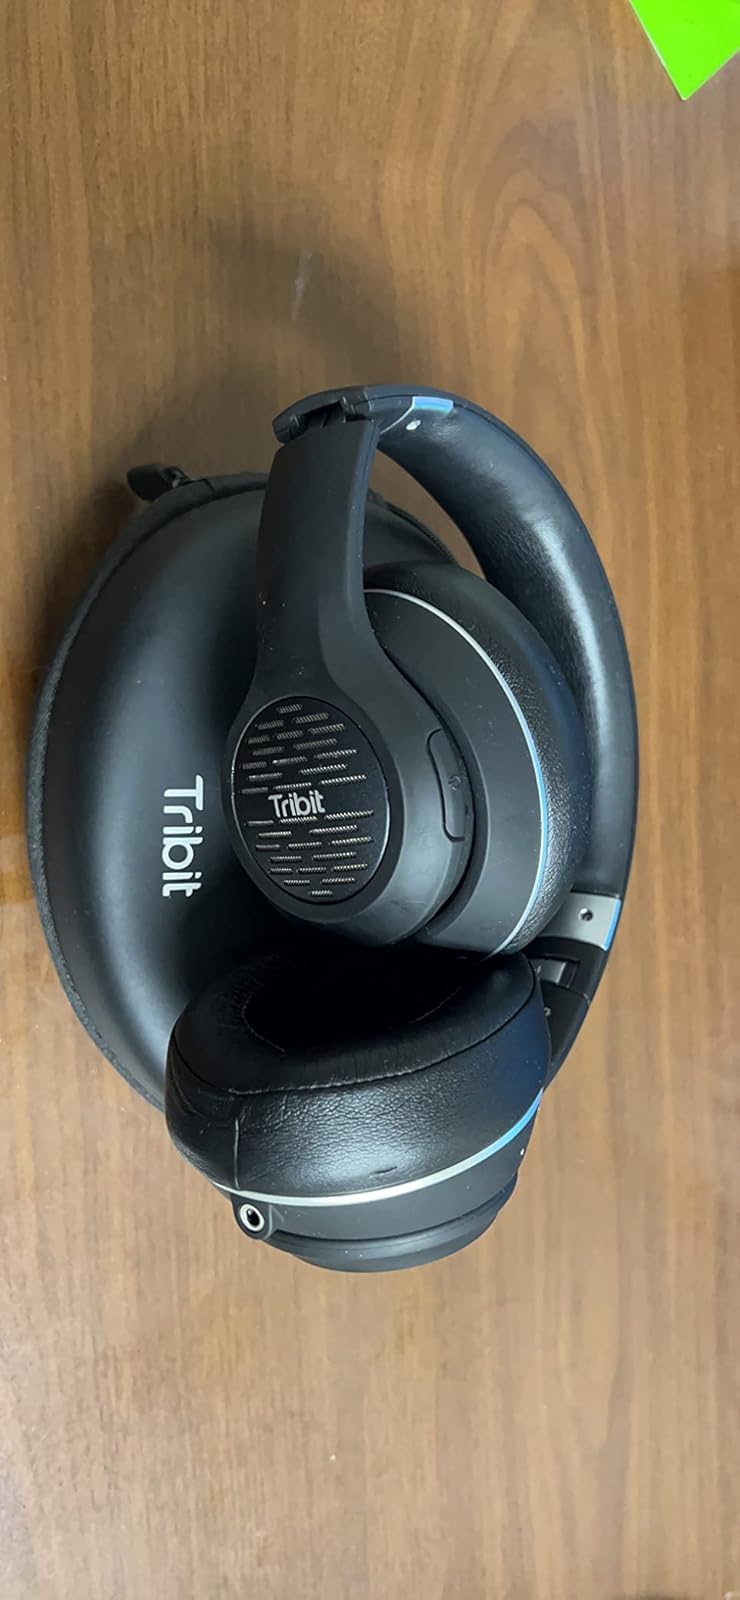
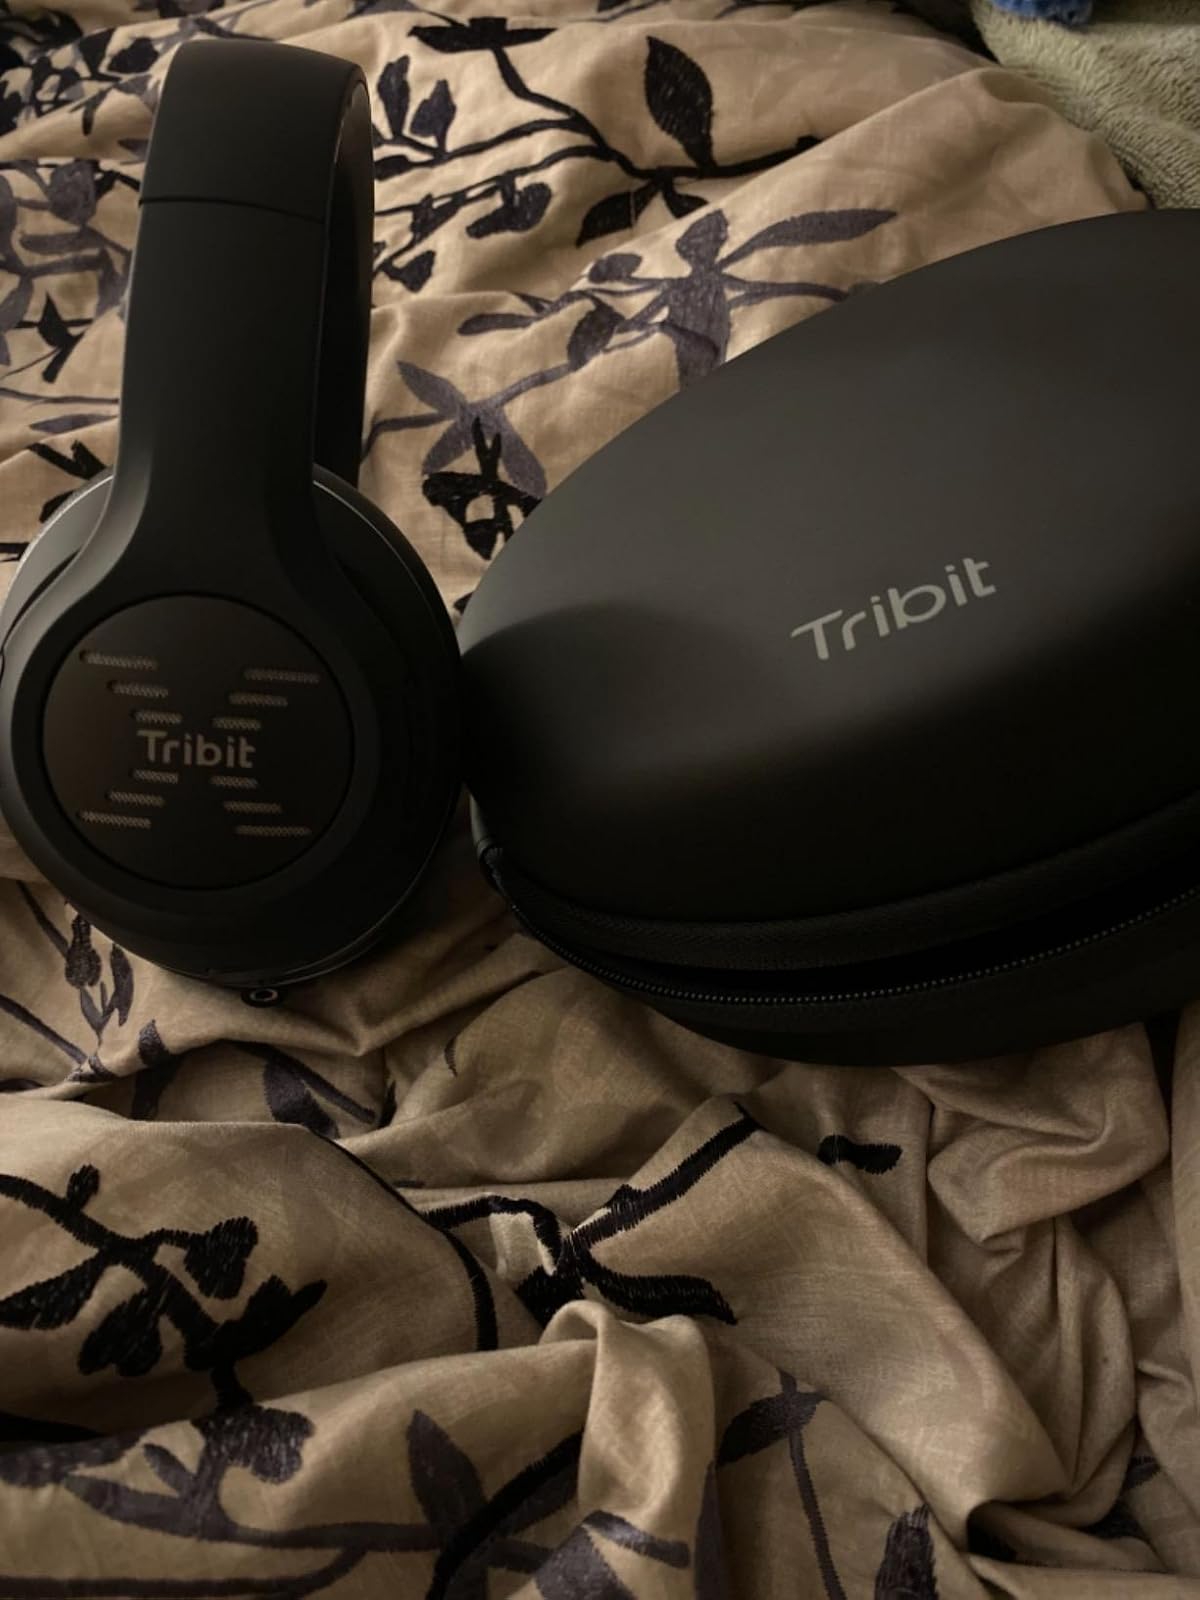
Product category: headphones
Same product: yes